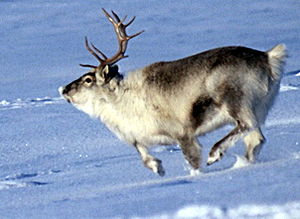
Svalbard / Historie / Efter 1945
Svalbard - Rensdyr er genetisk forskellige fra andre rensdyrarter og er lavere
Svalbard er en norsk øgruppe i Nordishavet og omfatter alle øer, holme og skær mellem 74 og 81 grader nordlig bredde og mellem 10 og 35 grader østlig længde. Det samlede areal er på ca. 62.050 km², og de største øer er Spitsbergen, Nordøstlandet, Edgeøen og længst mod syd Bjørneøen. På Kræmerpynten på Kvitøya nordøst for Nordøstlandet, ligger det østligste punkt i Kongeriget Norge.